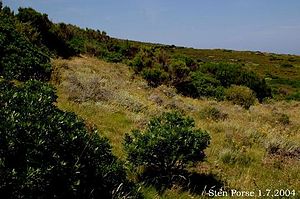
Korsikas flora og fauna / Biotoper / Maki
Her er garigue'en ved at ændres til maki med Jordbærtræ og Trælyng som pionerer.
Makiplanter breder sig i den lavtvoksende garrigue. Ile Rousse, Korsika
Korsikas flora og fauna er bestemt af tre forhold: øens geologiske historie, klimaforholdene og menneskenes brug af øen. Korsika og Sardinien dannede engang landbro mellem Pyrenæerne og Vestalperne. Siden adskiltes den lille tektoniske plade fra Europa og blev langsomt drejet fra retningen nordøst-sydvest om i retningen nord-syd. I årmillionernes løb gennemløb Middelhavsområdet flere perioder med køligt vejr, tørke og lav vandstand i Middelhavet. I løbet af disse perioder kunne øens plante- og dyreliv modtage indvandrere fra den Palæarktiske zone.